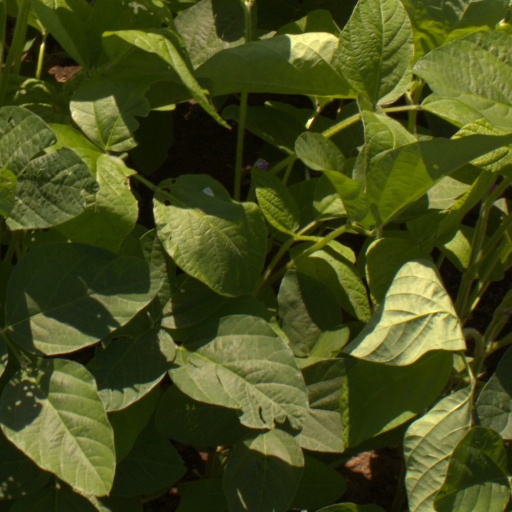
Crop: soybean